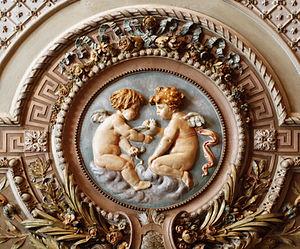
Un médaillon en stuc peint sur un plafond dans le bâtiment du Musée de la littérature estonienne à Tartu. Italiano: Un medaglione del stucco dipinto su un soffitto nell’edificio del Museo Letterario Estone a Tartu.